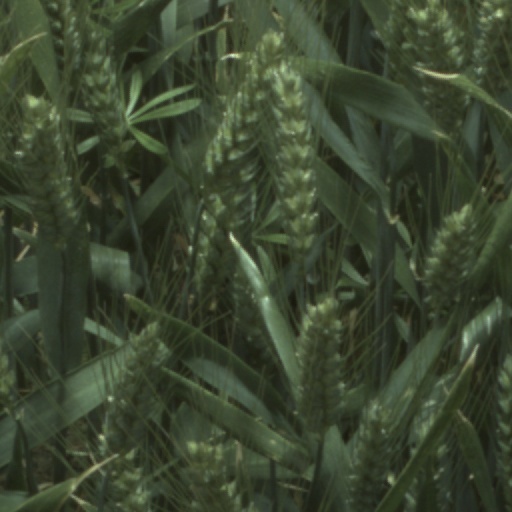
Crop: wheat